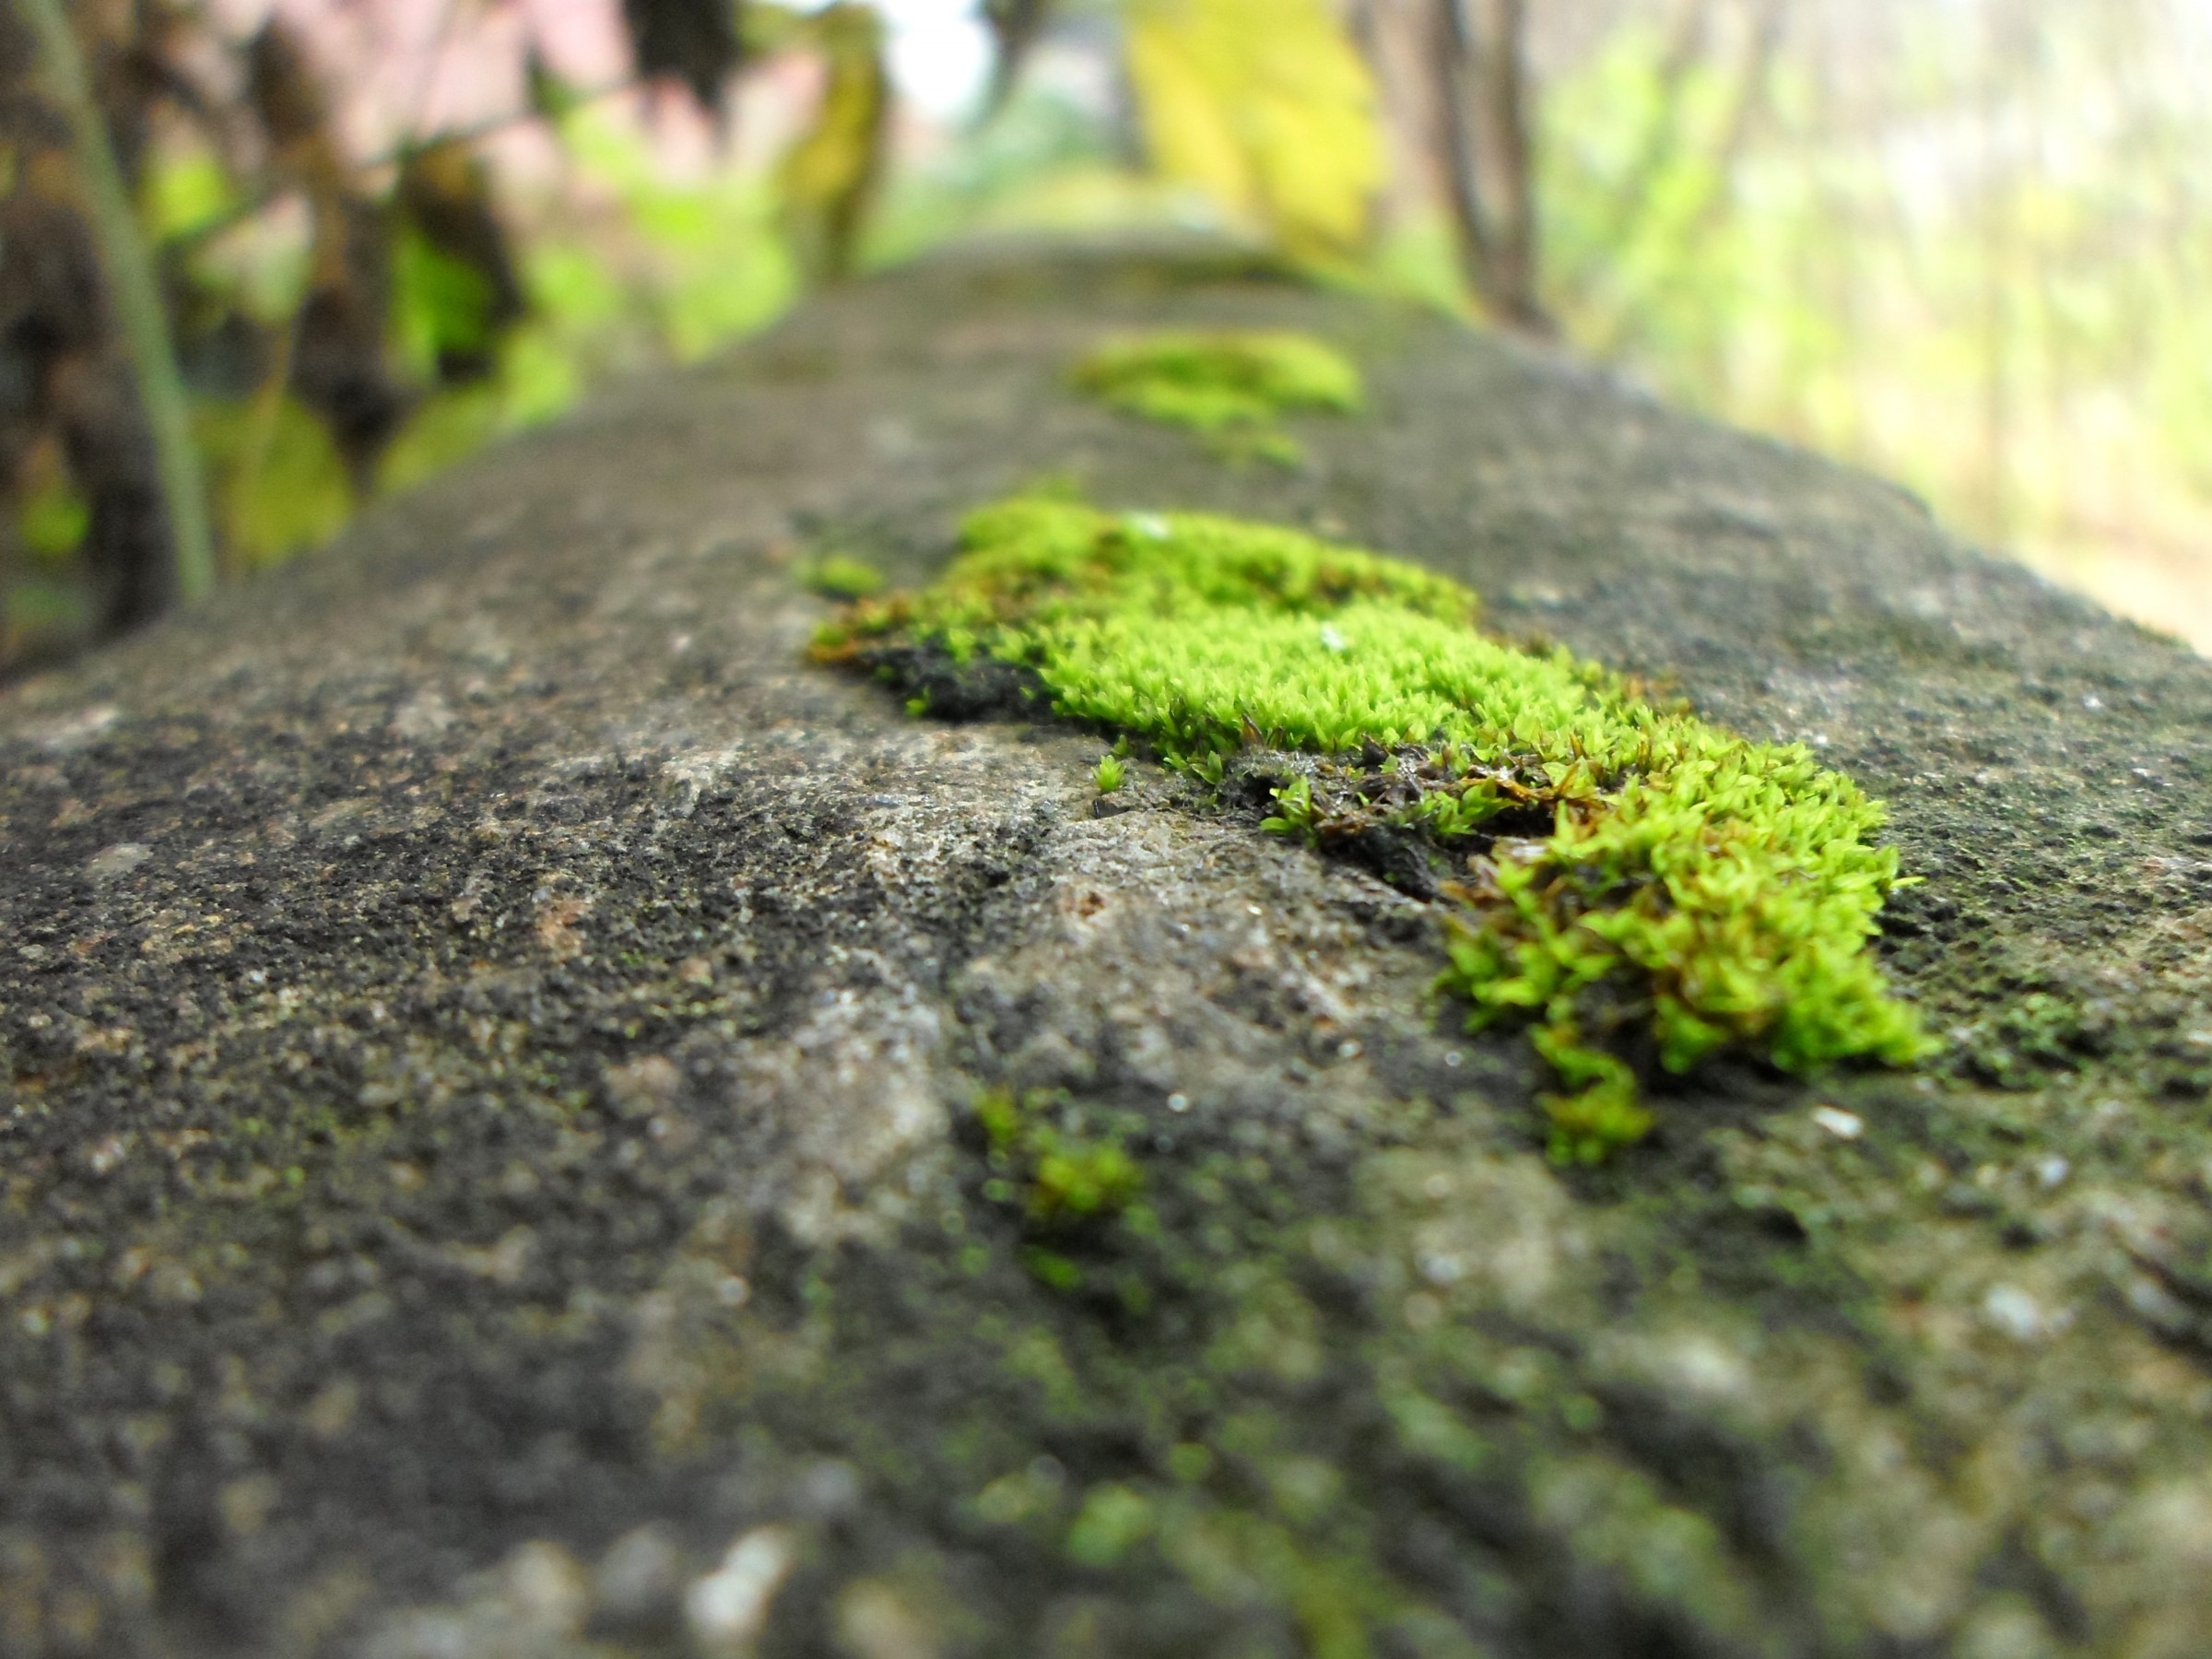
tree, nature, forest, grass, plant, lawn, leaf, flower, trunk, wall, moss, environment, green, herb, natural, autumn, soil, botany, agriculture, garden, flora, botanical, outdoors, vegetation, shrub, cement, deciduous, woodland, horticulture, organic, woody plant, land plant, non vascular land plant